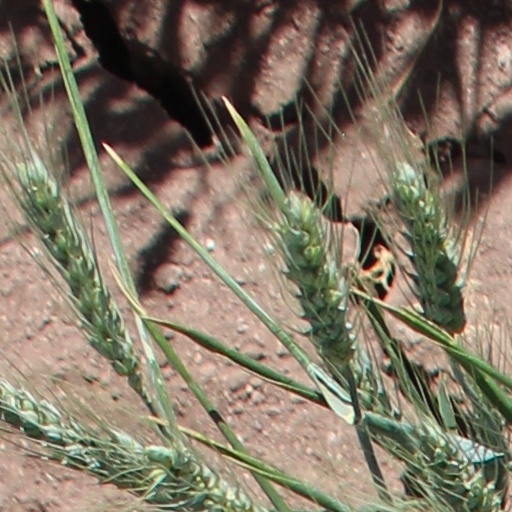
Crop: wheat